Mordechai Hillel Kroshnitz

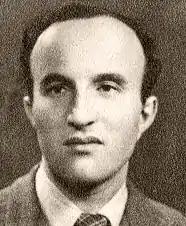

Mordechai Hillel Kroshnitz (Baranowice, Belarus 1915 – Nahariya, Israel 1998) was a Yiddish writer, editor, essayist and journalist. A Zionist, and an Israel Labor Party activist.